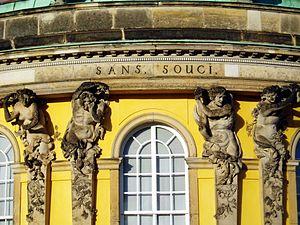
Le palais de Sanssouci ou Sans-Souci est l'ancien palais d'été du roi de Prusse Frédéric II. Il est situé à Potsdam, dans le Land du Brandebourg, à vingt-six kilomètres au sud-ouest de Berlin. Il fut bâti entre 1745 et 1747 par l'architecte Georg Wenzeslaus von Knobelsdorff dans un style issu du rococo, que l'on nomme rococo frédéricien. Il est également renommé pour ses fabriques, ses jardins et les autres extravagances du parc de Sanssouci, attenant à l'édifice.